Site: brandenburg
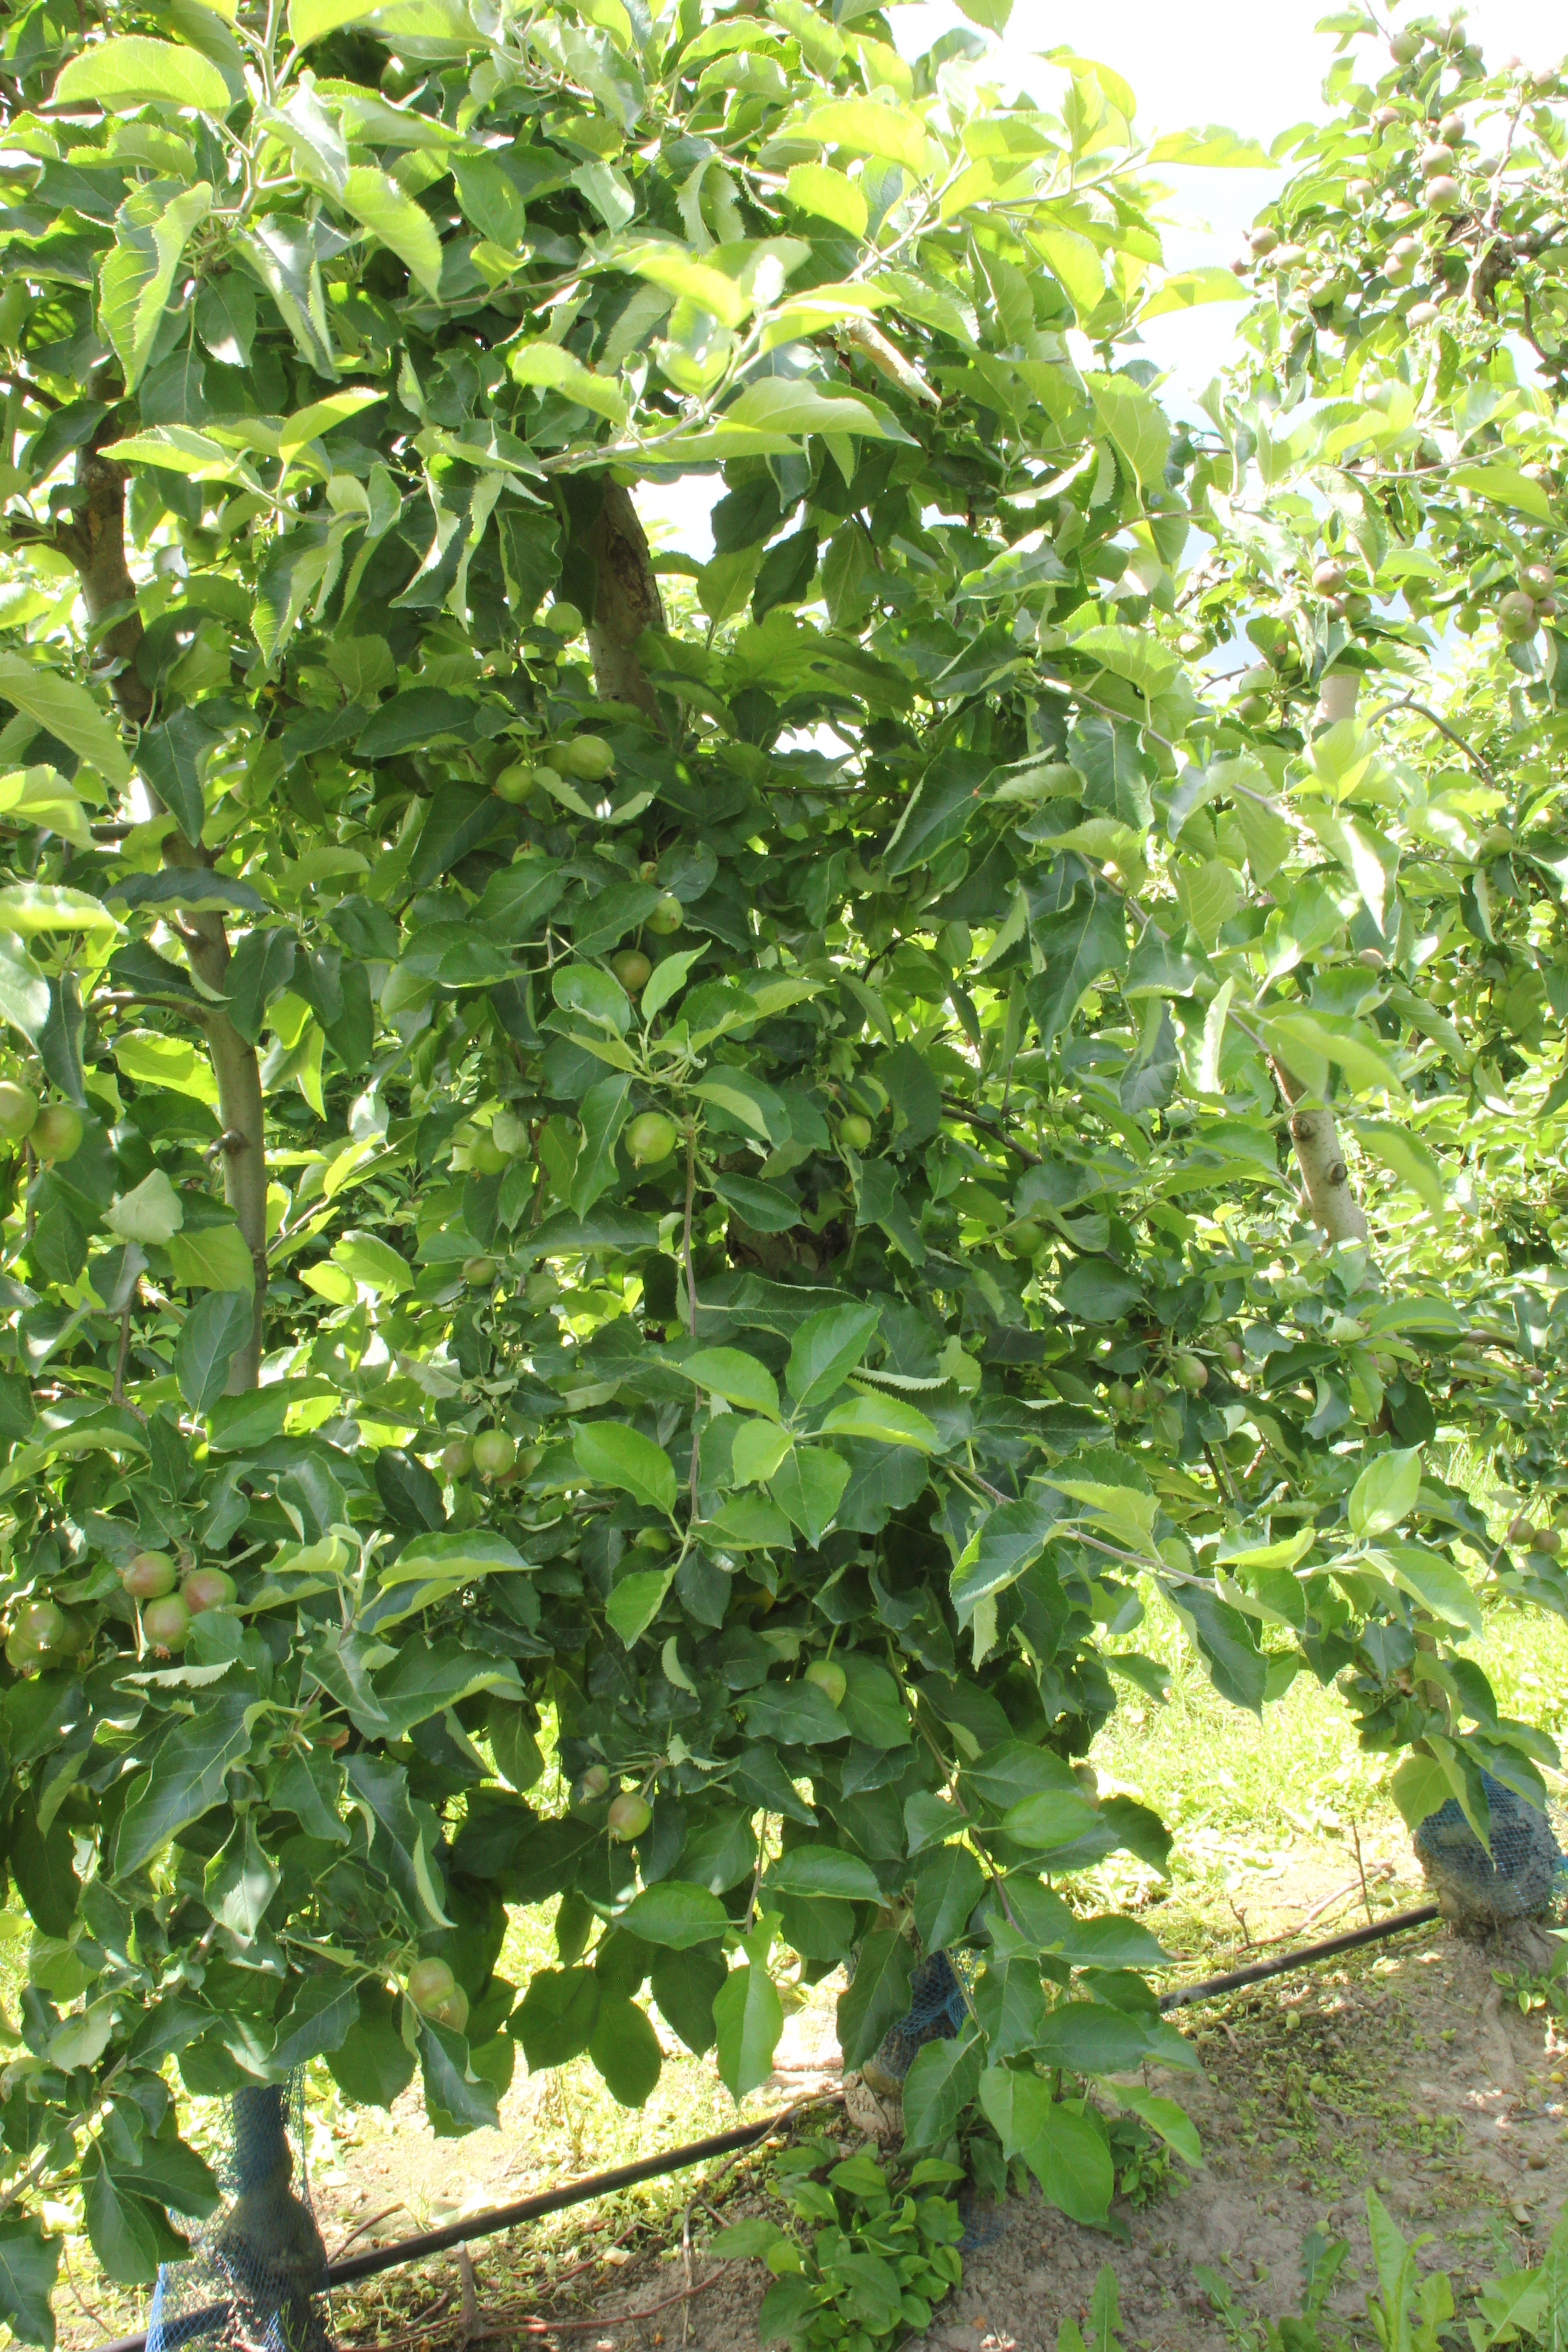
Growth stage (BBCH 73): Development of fruit